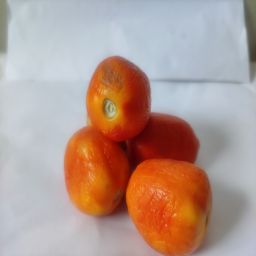
Crop: Tomato
Quality: Old